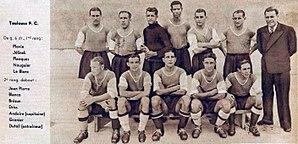
Le Toulouse FC en octobre 1938.
Le Toulouse Football Club est un club de football français fondé en 1937 et dissous en 1967 après son absorption par le Red Star Football Club.